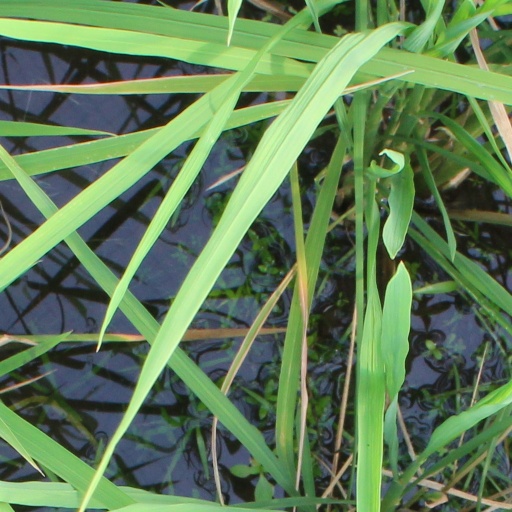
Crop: rice